Westreme Battery

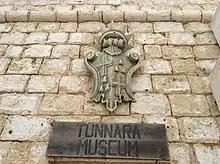
Coat of arms (modern) of Ramon Perellos on the battery

The battery consisted of a semi-circular gun platform, with its eastern face having a parapet with five embrasures. There was no parapet around the rest of the platform. This arrangement was similar to the one at the nearby Mistra Battery, but on a larger scale. The battery also had a single blockhouse, placed diagonally along the land front so that its two outer faces functioned as a redan, similar to Saint Mary's Battery. The blockhouse, which was pierced with musketry loopholes, was one of the largest blockhouses in any of the coastal batteries in Malta. These features put together made the battery unique, unlike any other in the Maltese islands.